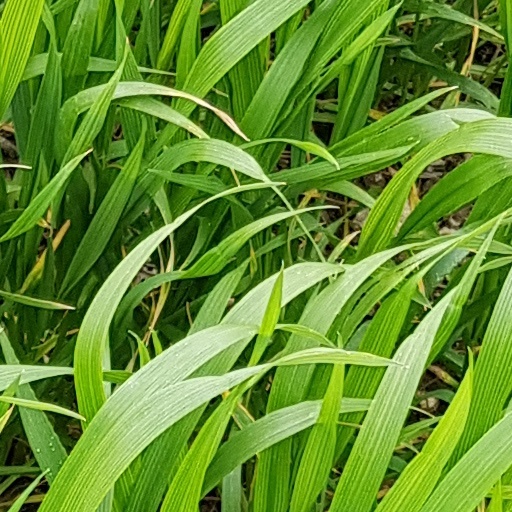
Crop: wheat